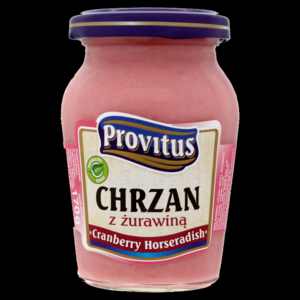
produit de commerce
Le chrain est une sauce à base de raifort à la betterave rouge, parfois à la tomate, aux airelles, originaire d'Europe orientale, utilisée en particulier pour accompagner le kholodetz ou la charcuterie et la viande en Pologne.